Niitsuki Station

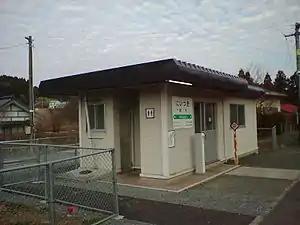
Niitsuki Station in April 2005

is a railway station located in the city of Ichinoseki, Iwate Prefecture, Japan, operated by the East Japan Railway Company (JR East).